Sergey Bida

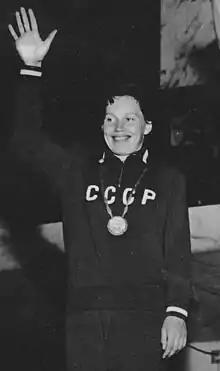
Bida's maternal grandmother, Ukrainian Valentina Rastvorova, 1958 world women's foil champion.

Bida's maternal grandmother, Valentina Rastvorova, was a Soviet Ukrainian-born fencer who was the 1958 World Women's Foil individual champion, and won team gold and individual silver in women's foil in the 1960 Summer Olympics in Rome. She later won team silver in the 1964 Summer Olympics in Tokyo. Bida's maternal grandfather, Boris Grishin, was a water polo player who won Olympic silver in the 1968 Summer Olympics in Mexico City, and Olympic bronze in the 1964 Olympics in Tokyo.